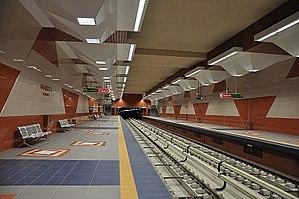
Le métro de Sofia est le réseau de transport en commun souterrain de la capitale de la Bulgarie. Il est composé de deux lignes totalisant 39 kilomètres et 34 stations en mai 2015. Il a été inauguré en 28 janvier 1998. Il est prévu que le métro de Sofia dispose, à terme, d'un réseau de 3 lignes se recoupant dans le centre-ville.